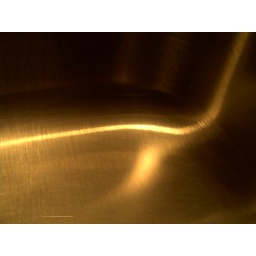
Saw the clean sink in my kitchen and couldn't resist.